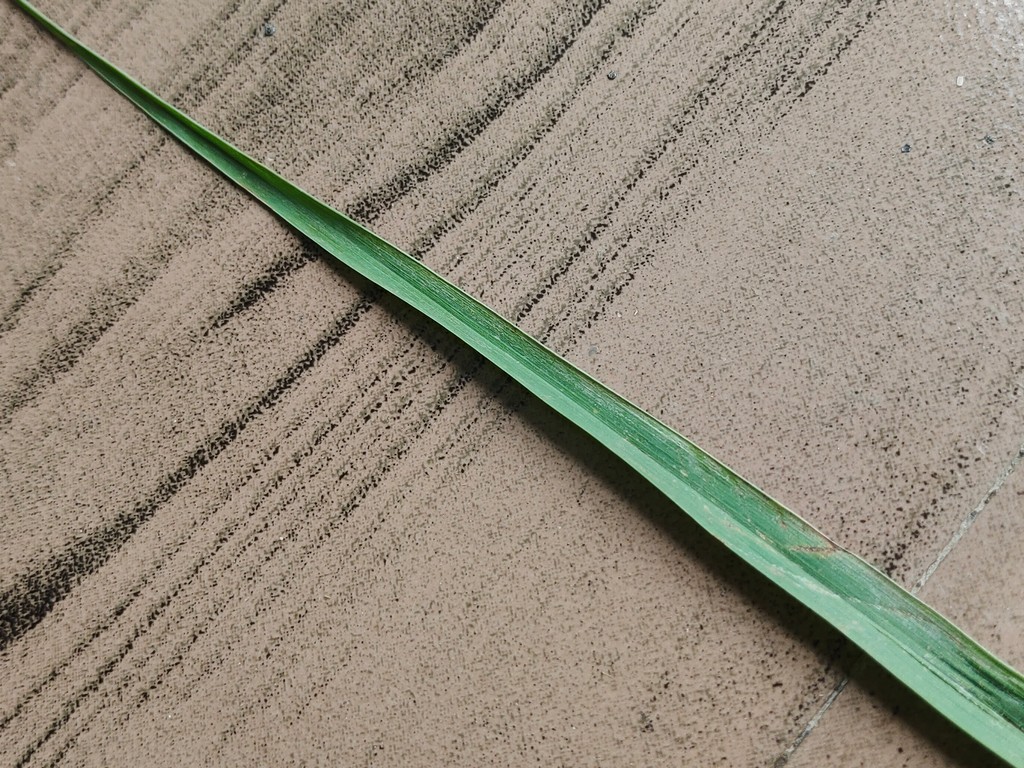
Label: Unhealthy